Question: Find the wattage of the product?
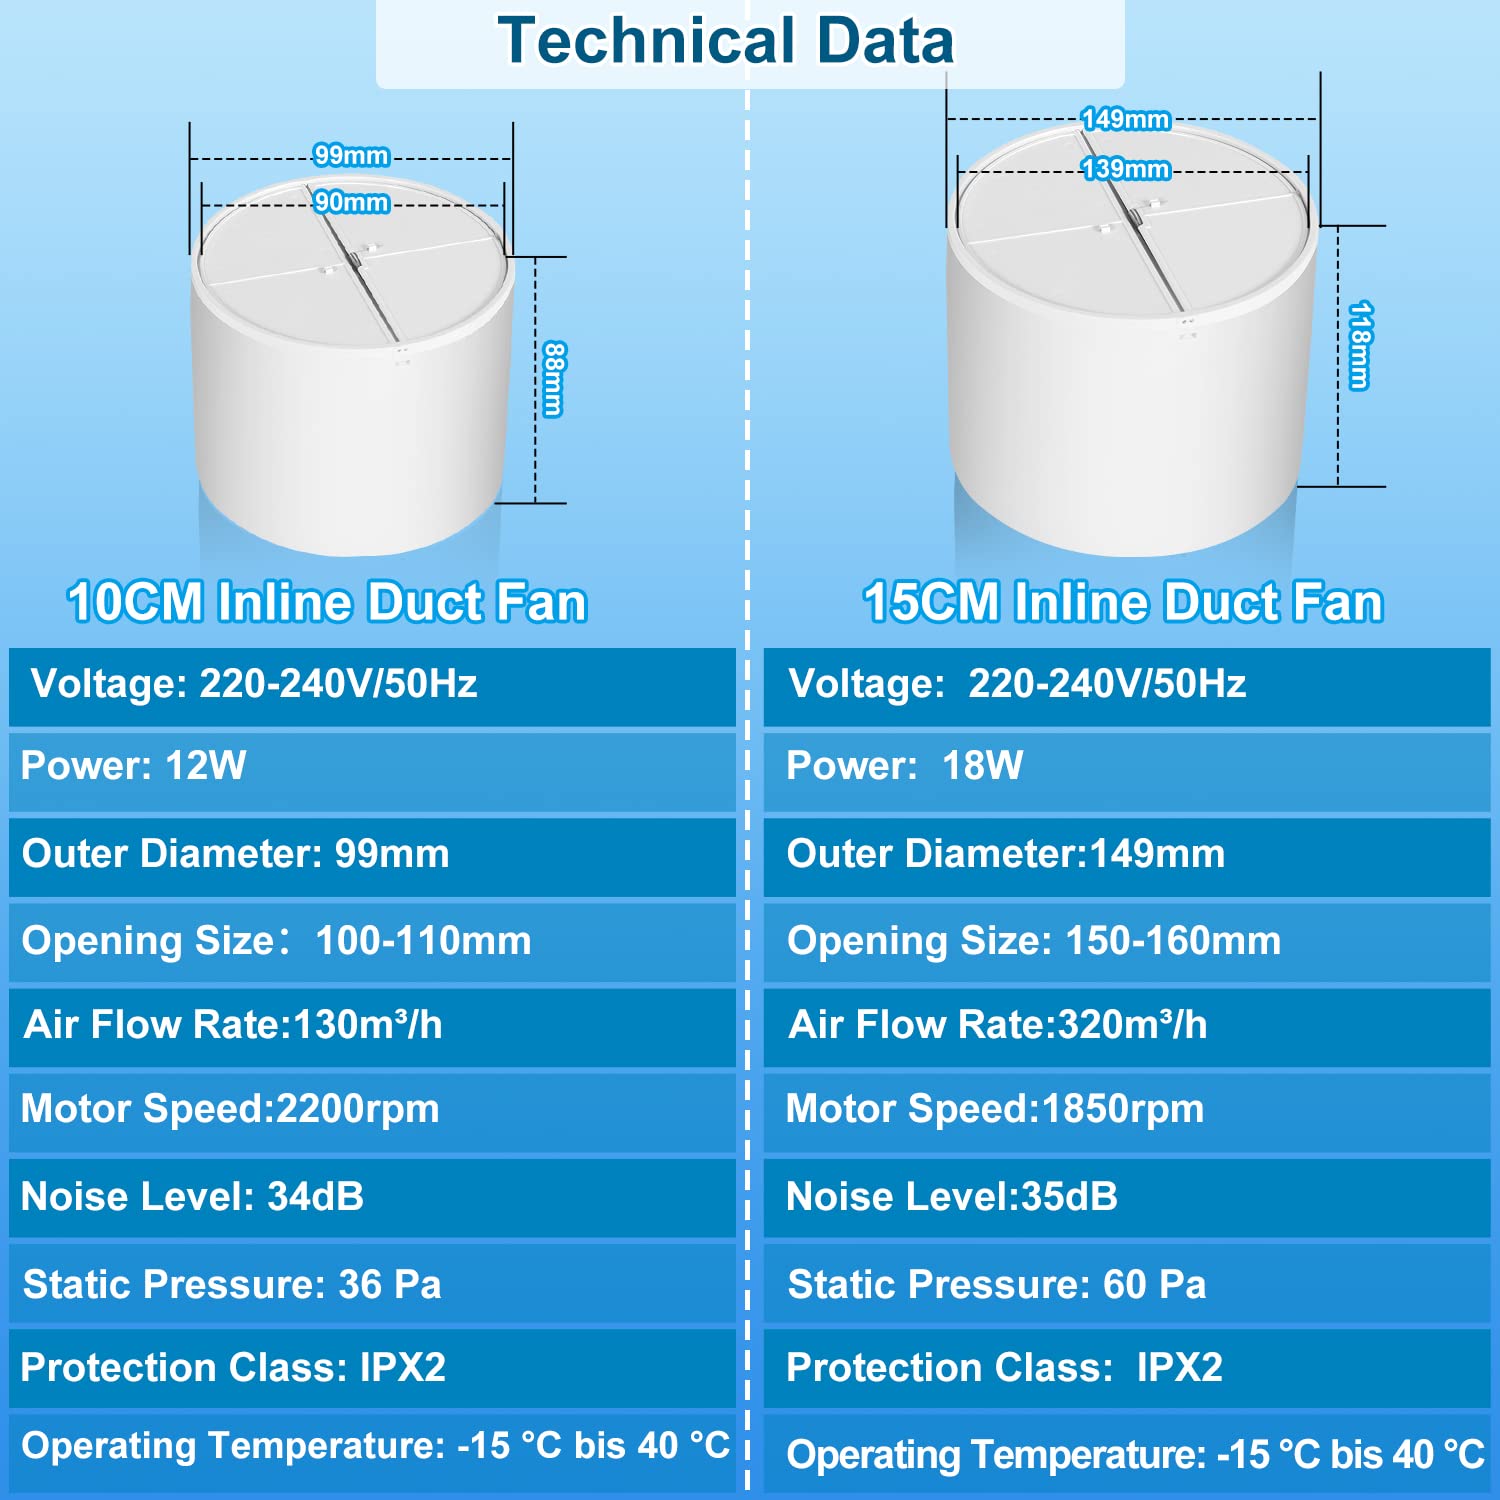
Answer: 12.0 watt